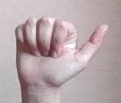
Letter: dhad